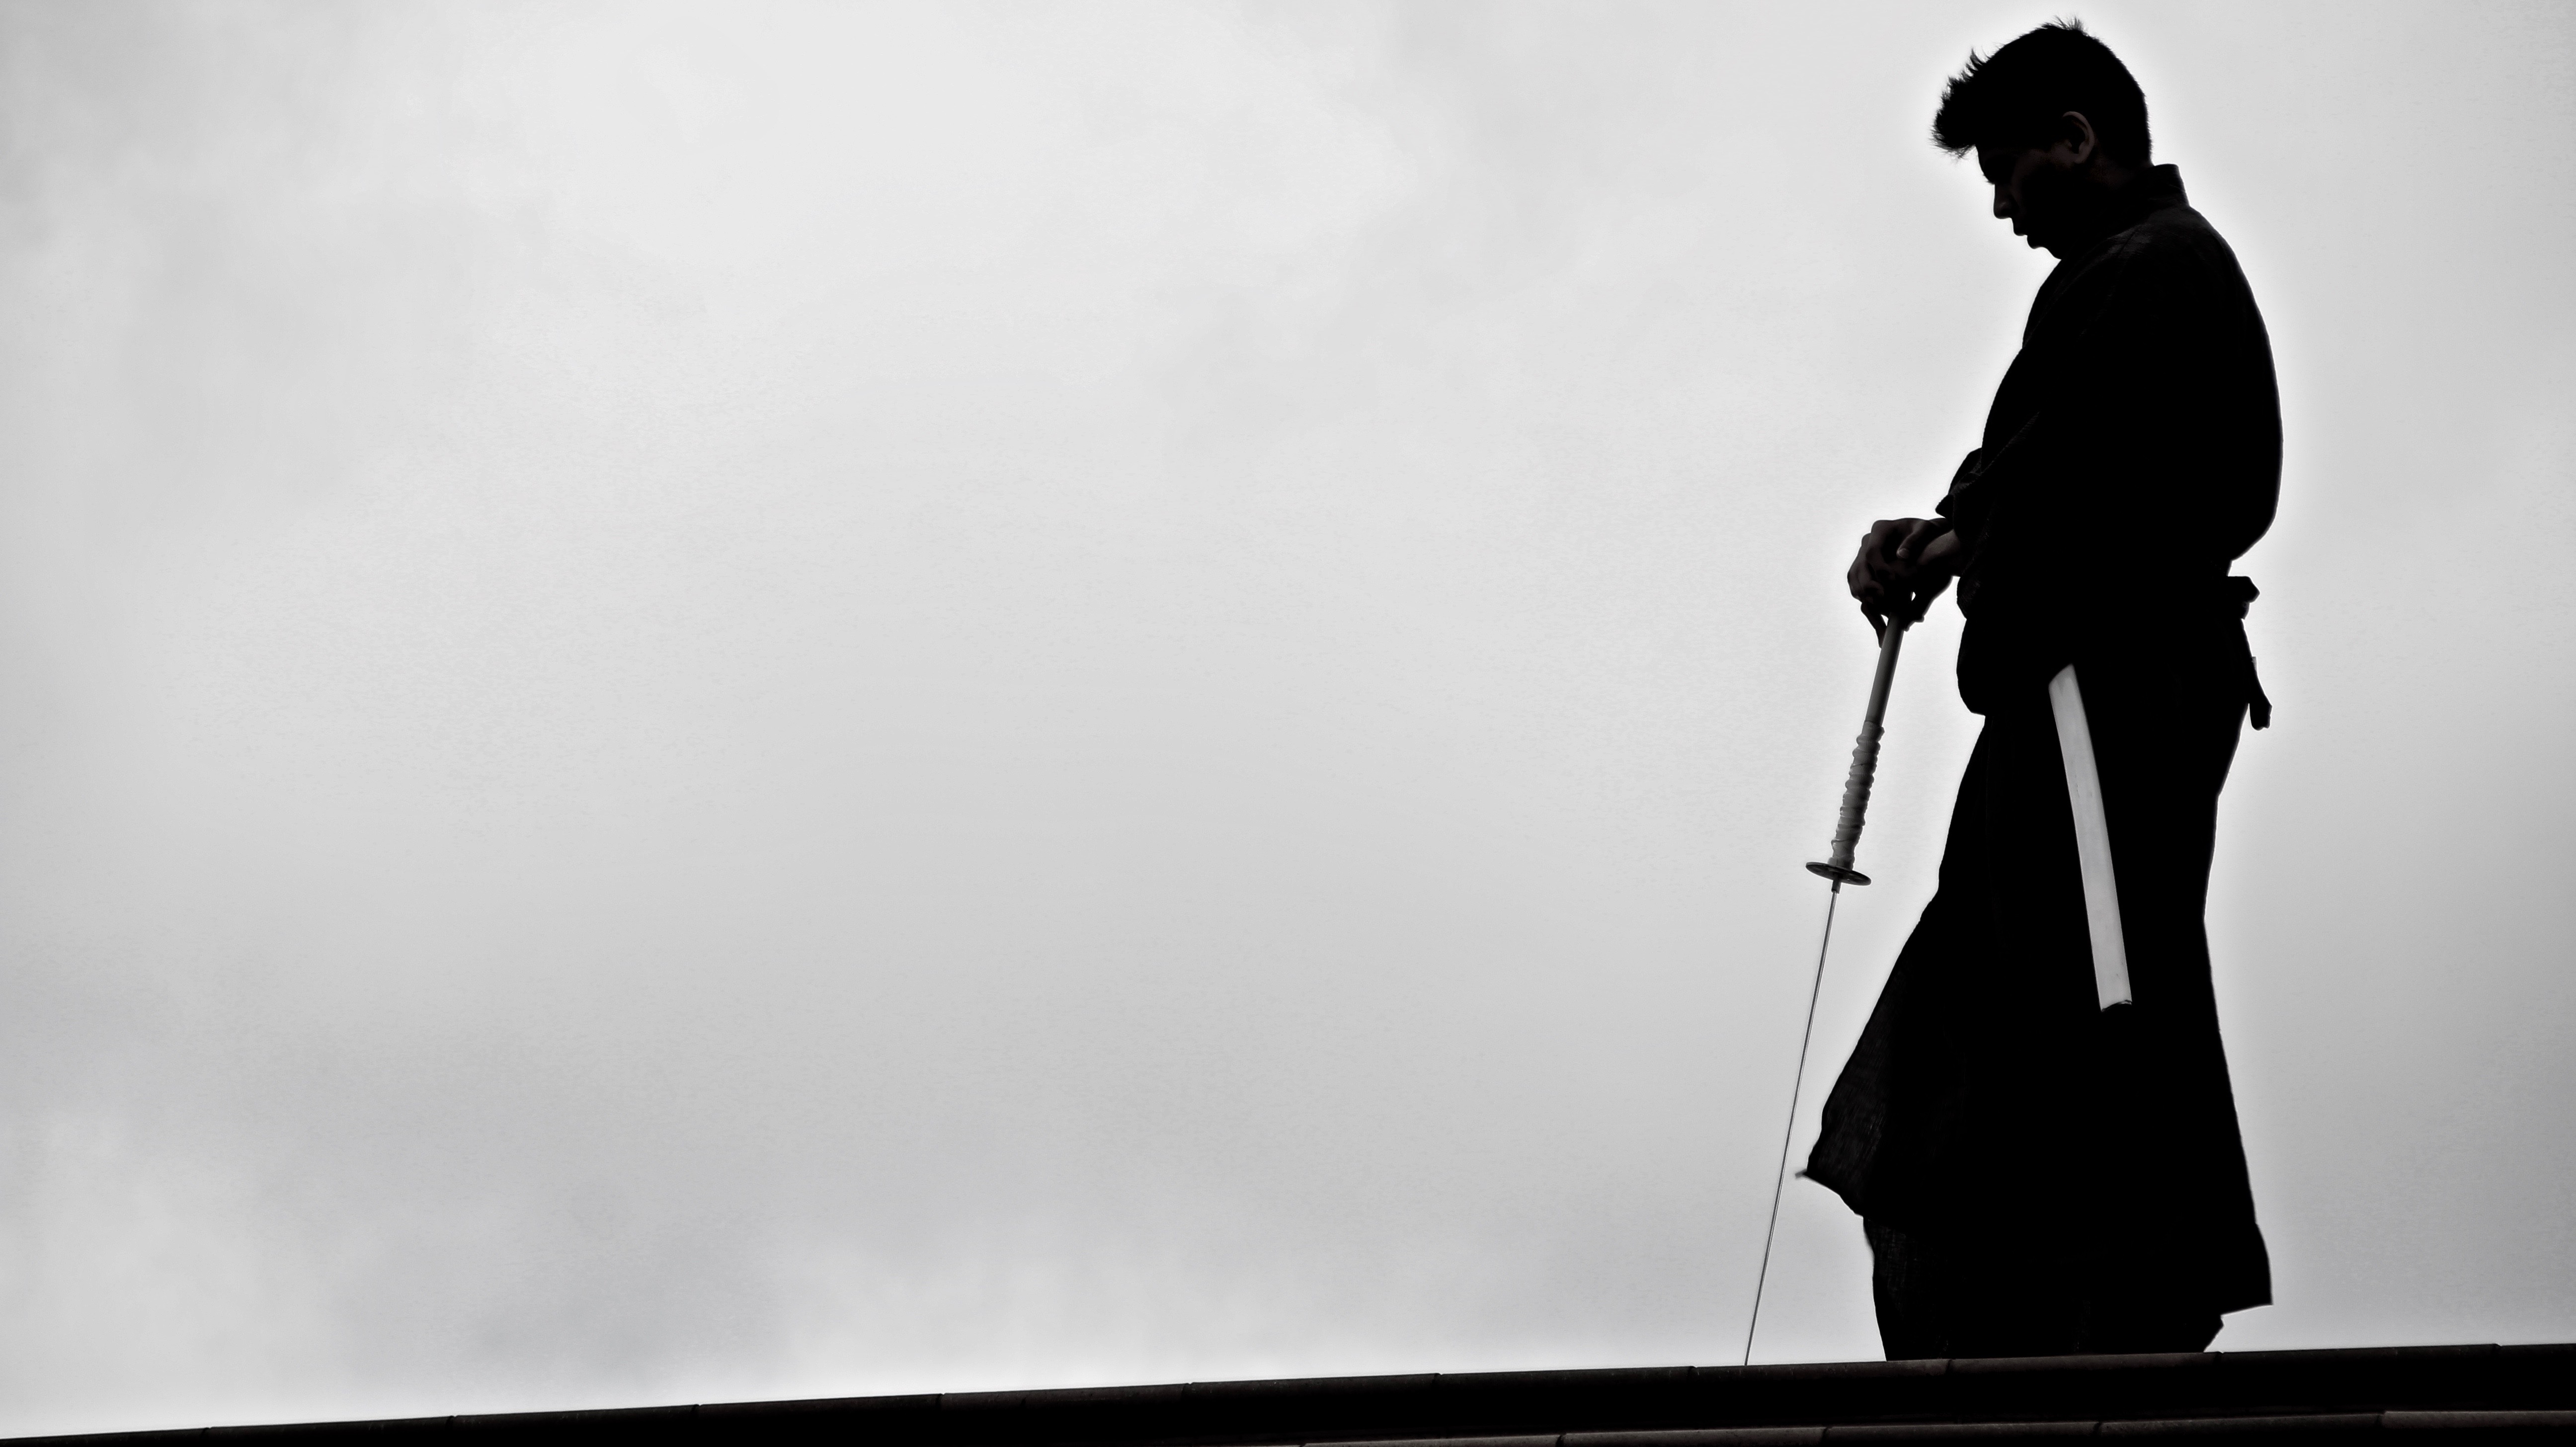
silhouette, black and white, white, photography, black, monochrome, photograph, monochrome photography, human positions